Glastonbury Historic District

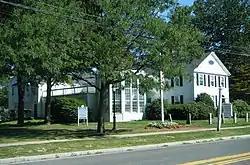

The Glastonbury Historic District encompasses a streetscape dating to the 17th century, along Main St. from Hebron Ave. to Talcott Rd. in Glastonbury, Connecticut. In addition to a significant number of 17th and 18th-century houses, it shows the architectural development of the town over time, with buildings spanning three centuries in construction dates. It was listed on the National Register of Historic Places in 1984.